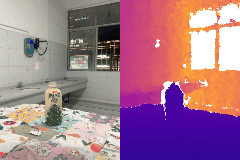
Label: bottle